Isidore of Kiev

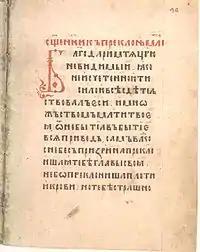
Isidore's Sluzebnik liturgical book

On 5 July 1439, at the Council of Florence, all the Greeks headed by the emperor, except for Mark of Ephesus, signed the Decree of Union. The only Russian prelate present, Avraamy of Suzdal, signed the union, but, according to Simeon of Suzdal, this was only under duress. In his "Tale of the Council of Florence", Simeon says that Avraamy "did not wish [to sign], but Metropolitan Isidor arrested him and gaoled him for a whole week. Then he signed under constraint." Isidore was made cardinal and Apostolic Delegate "in the Province of Lithuania, Livonia and Russia and in the states, dioceses, territories and places of "Lechia" [Poland] which are regarded as subject to you in your right as metropolitan".